USS Platte (AO-186)

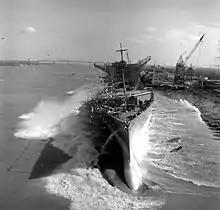
USS "Platte" launched at New Orleans on 30 January 1982.

"Platte" derived her name from the Platte River. Her contract was awarded 11 April 1978 and she was built at Avondale Shipyard in New Orleans. Her keel was laid 2 February 1981, and launched 30 January 1982. "Platte" was commissioned on 16 April 1983.